Celebrity Bainisteoir

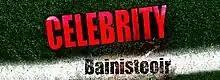

Celebrity Bainisteoir was a prime-time reality programme created by Fiona Looney and first broadcast in 2008 by RTÉ.